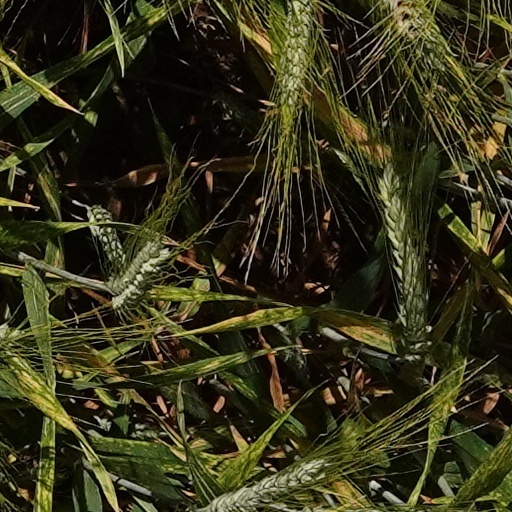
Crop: wheat